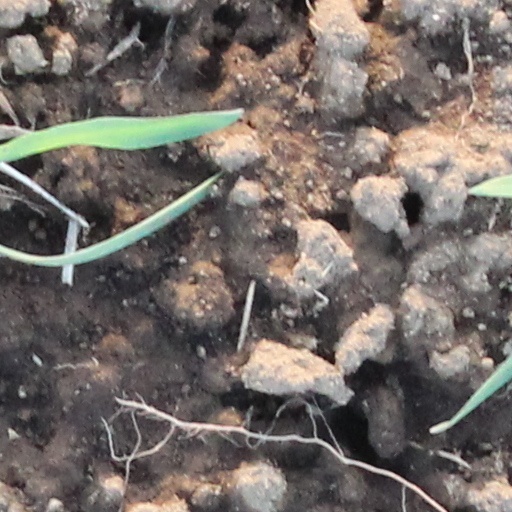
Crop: wheat